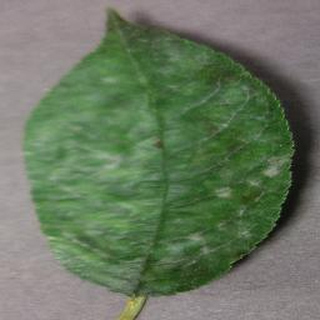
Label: cherry_powdery_mildew